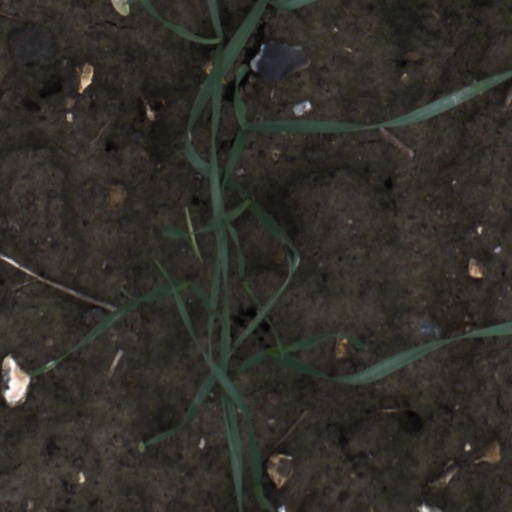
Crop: wheat